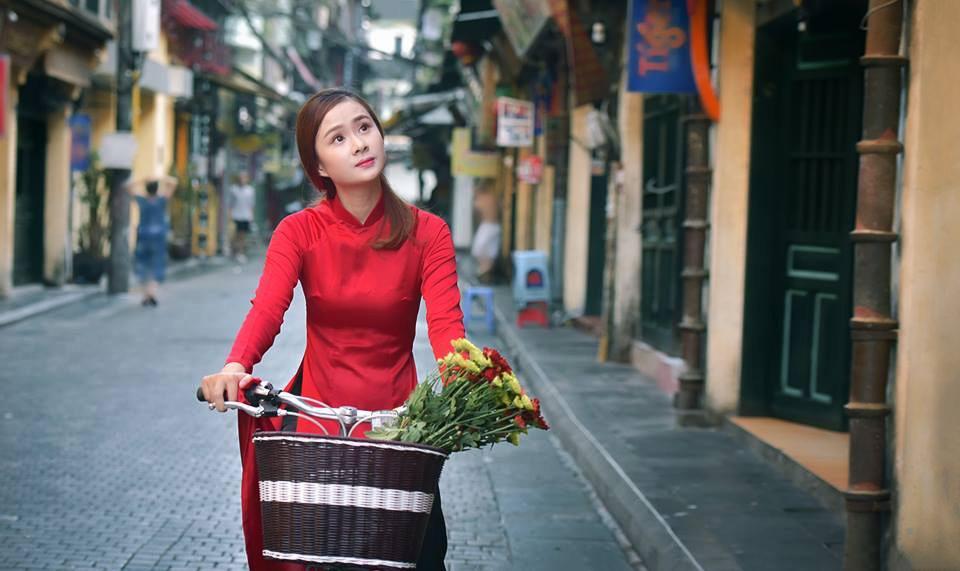
có những cành hoa xuất hiện ở trên chiếc giỏ của xe đạp